Ninja Spirit

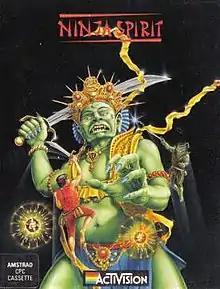
Amstrad CPC cover

Ninja Spirit, known in Japan as , is a 1988 side-scrolling hack and slash game developed and released in arcades by Irem. Although praised by gamers for detailed graphics, serious themes, solid controls and gameplay, the game also was criticized for its harsh difficulty.